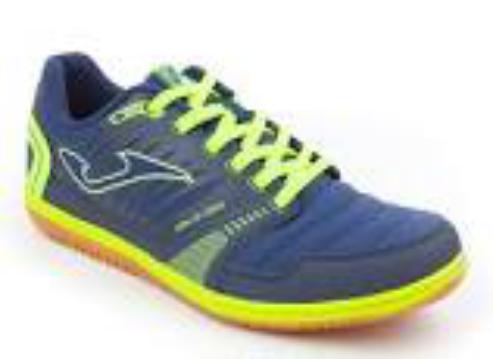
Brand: Joma-1
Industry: Clothes